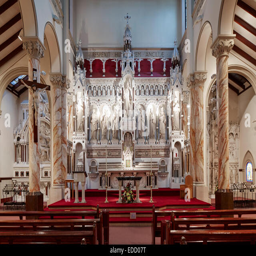
or formally , is located completed